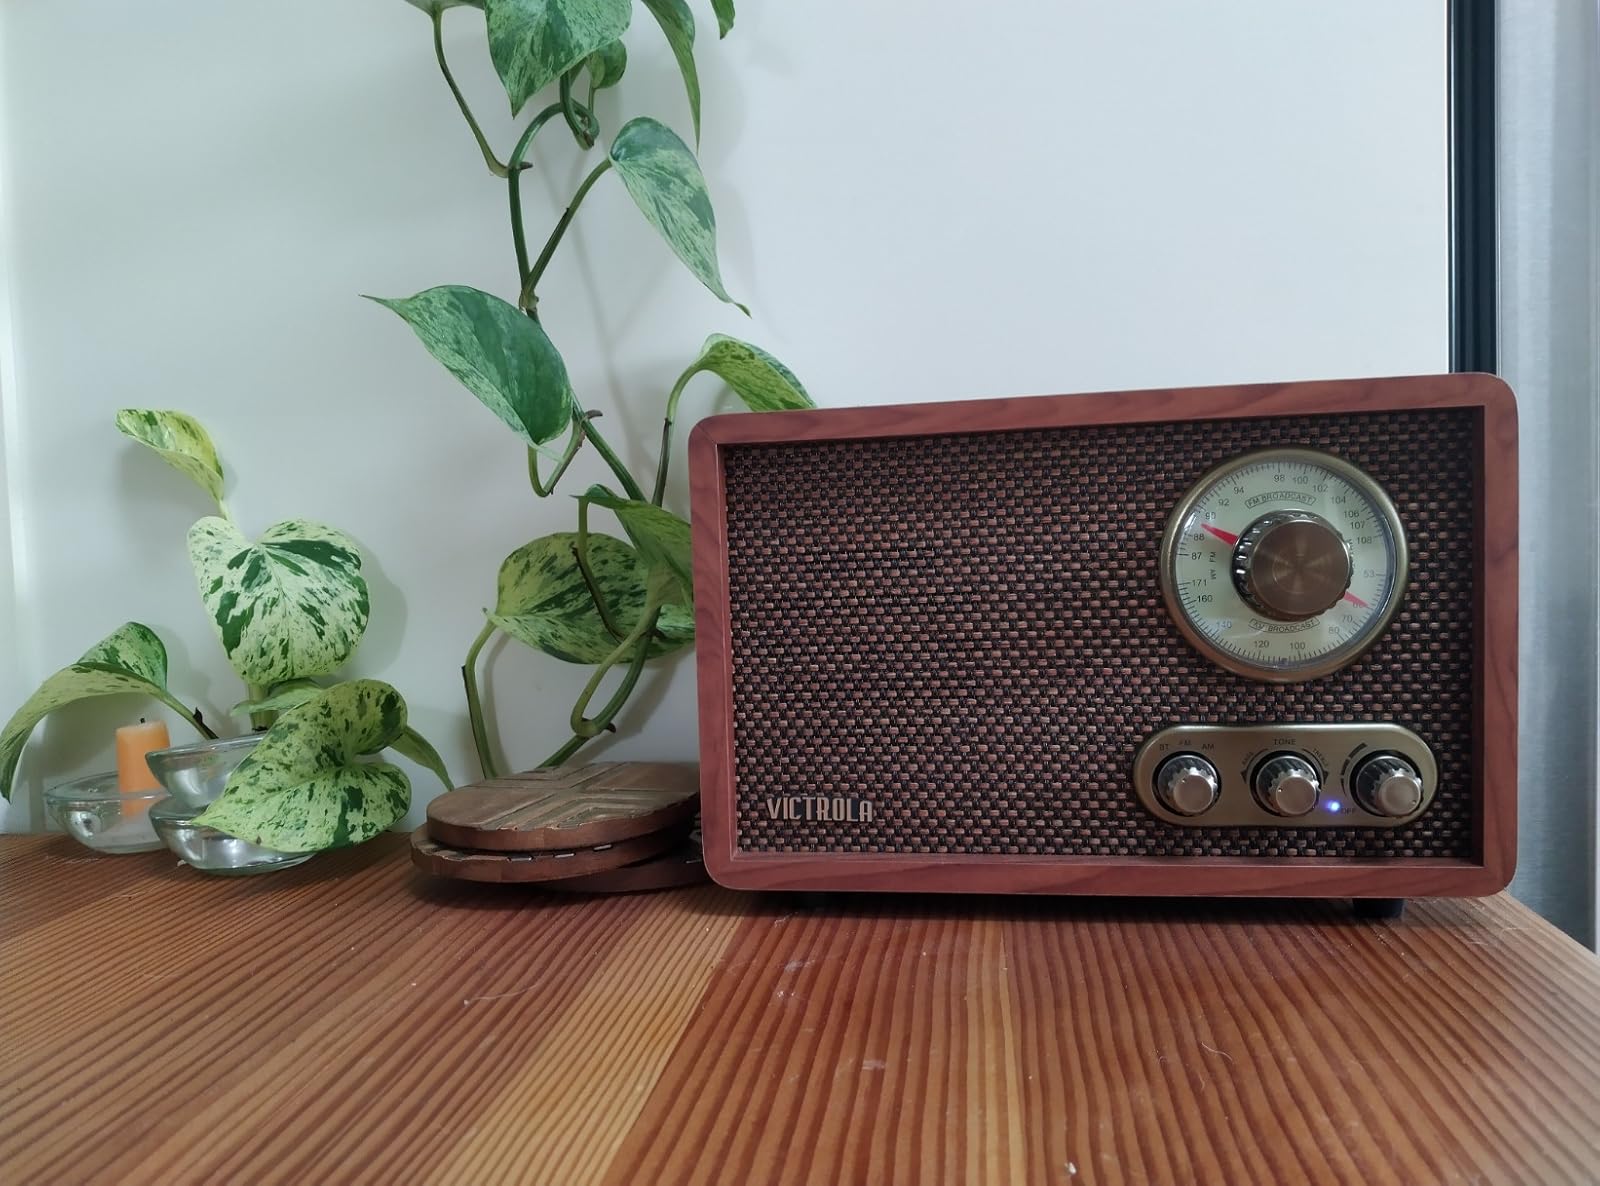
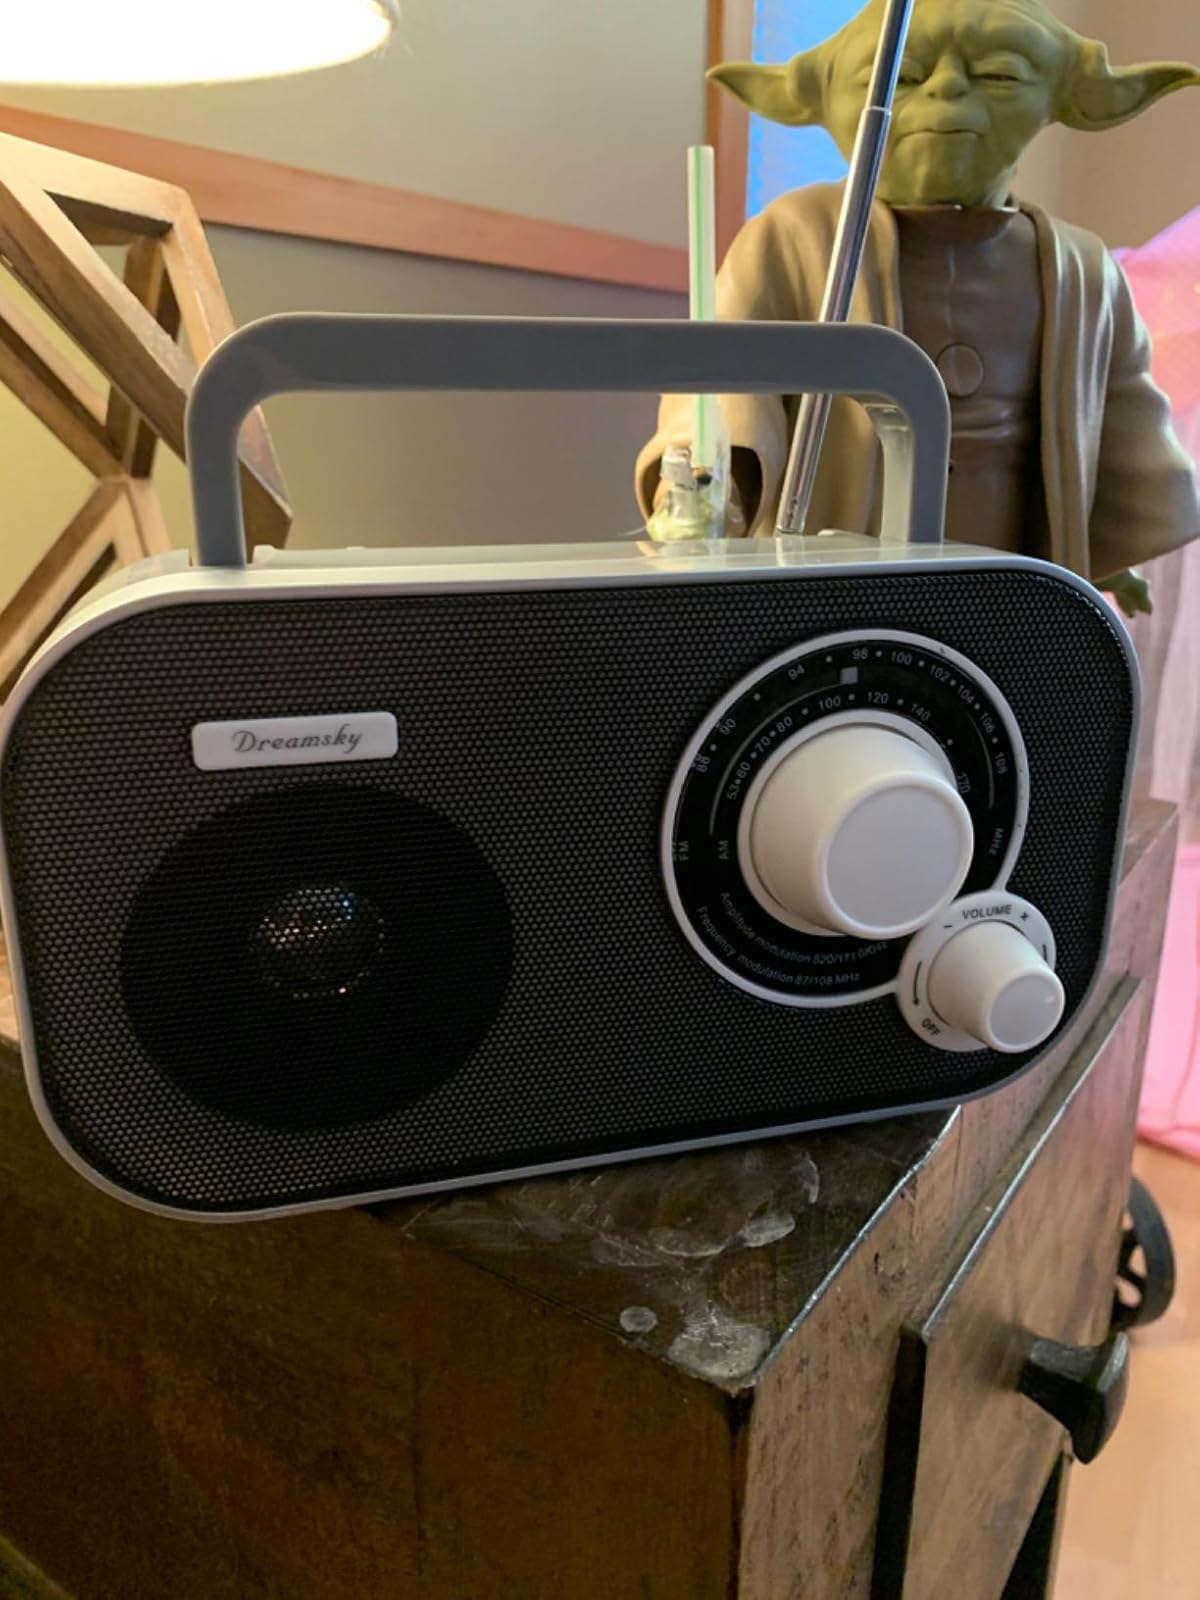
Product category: radio
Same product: no